Silvanus (mythology)

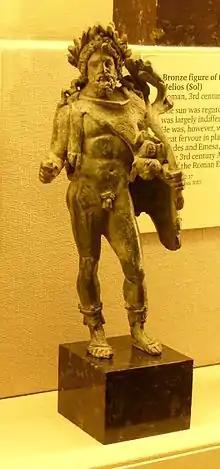
Bronze statue of Silvanus, said to be from Nocera in southern Italy.

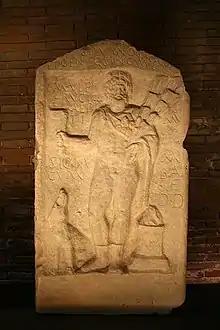
Altar decorated with a bas-relief depicting the god Sylvanus Capitoline Museums in Rome.

Silvanus (meaning "of the woods" in Latin) was a Roman tutelary deity of woods and uncultivated lands. As protector of the forest ("sylvestris deus"), he especially presided over plantations and delighted in trees growing wild. He is also described as a god watching over the fields and husbandmen, protecting in particular the boundaries of fields. The similarly named Etruscan deity Selvans may be a borrowing of Silvanus, or not even related in origin.